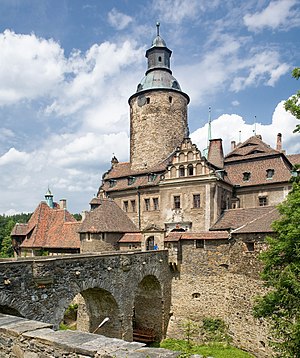
Zamek Czocha
Zamek Czocha.
Zamek Czocha er et slot nær landsbyen Leśna i Powiat lubański i Województwo dolnośląskie. Fæstningen ligger ved floden Kwisa ud til søen Jezioro Leśniańskie i Oberlausitz. Czocha blev bygget på gnejsklippe. Opførslen blev påbegyndt i 1200-tallet og den ældste del af fæstningen er kernetårnet. De andre bygninger er siden blevet tilføjet.